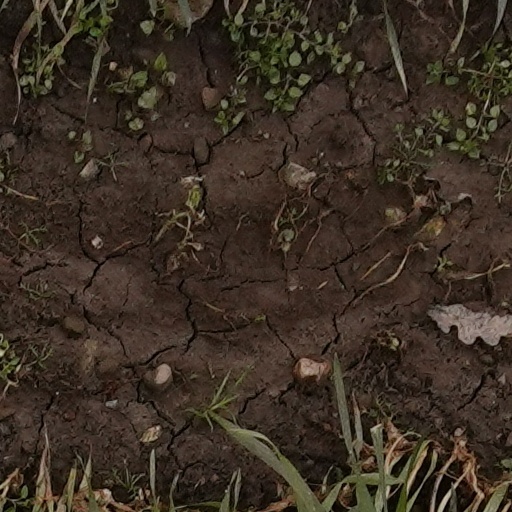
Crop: wheat